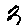
Label: 3